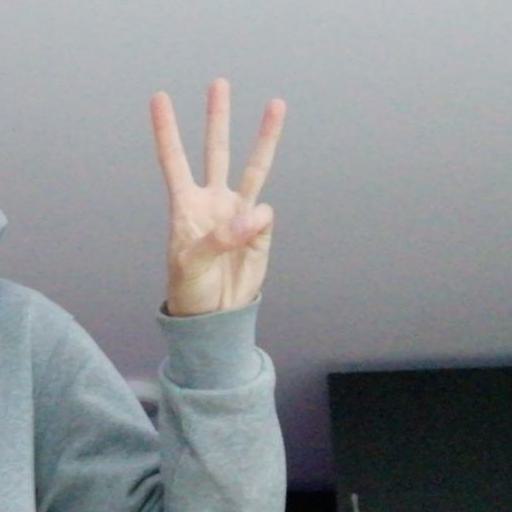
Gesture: three